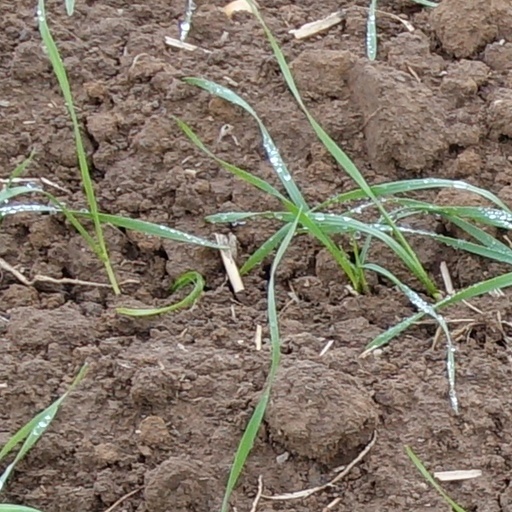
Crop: wheat